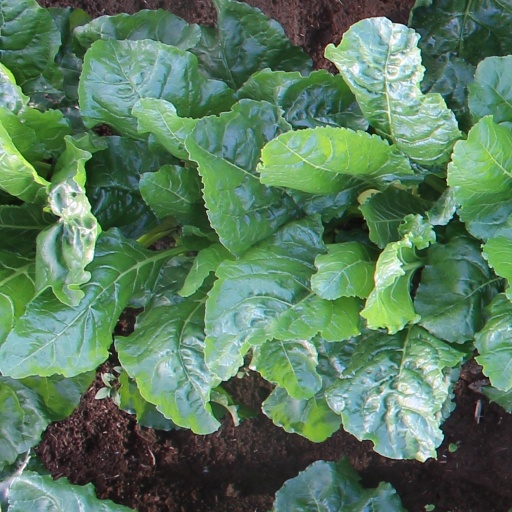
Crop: sugar beet